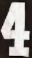
Number: 4